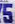
Number: 5